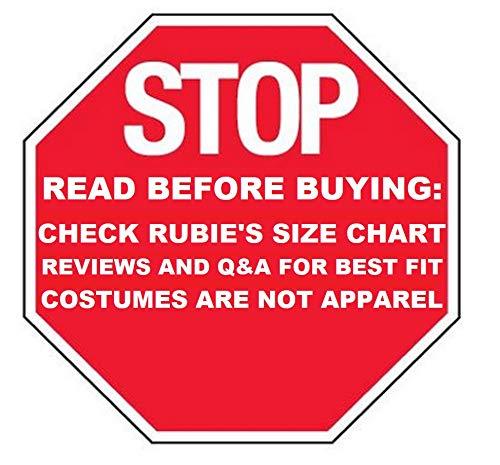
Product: Rubie's Marvel Women's Universe Captain America Dream Rhinestone T Shirt
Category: Clothing, Shoes & Jewelry | Costumes & Accessories | Women | Costumes & Cosplay Apparel | Costumes
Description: Brand new Officially Licensed Marvel Deluxe Sexy American Dream costume.
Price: $13.64